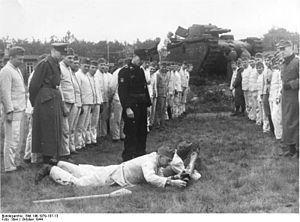
Grosstraktor ou Großtraktor était le nom donné aux six prototypes de chars moyens par Rheinmetall, Krupp et Daimler, pour le compte de la Reichswehr de la République de Weimar, en violation du traité de Versailles.
Le Volkssturm est le nom donné à la milice populaire allemande levée en 1944 et qui devait épauler la Wehrmacht dans la défense du territoire du Reich à la fin de la Seconde Guerre mondiale, à la manière de la Home Guard britannique de 1940 et des corps combattants des citoyens patriotiques du Japon en 1945.